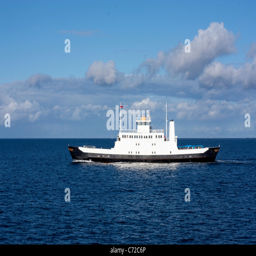
small ferry boat on the open sea carrying a bus